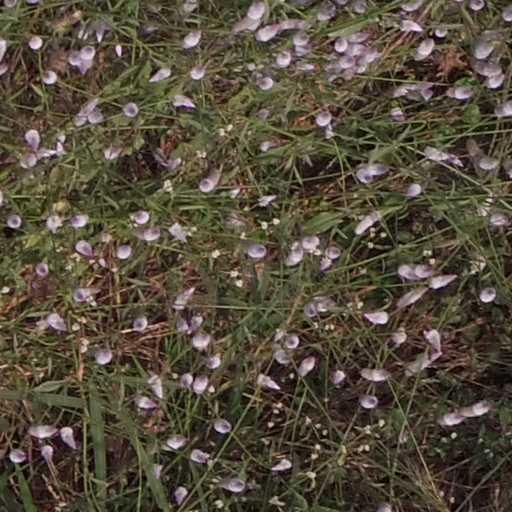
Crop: maize; corn